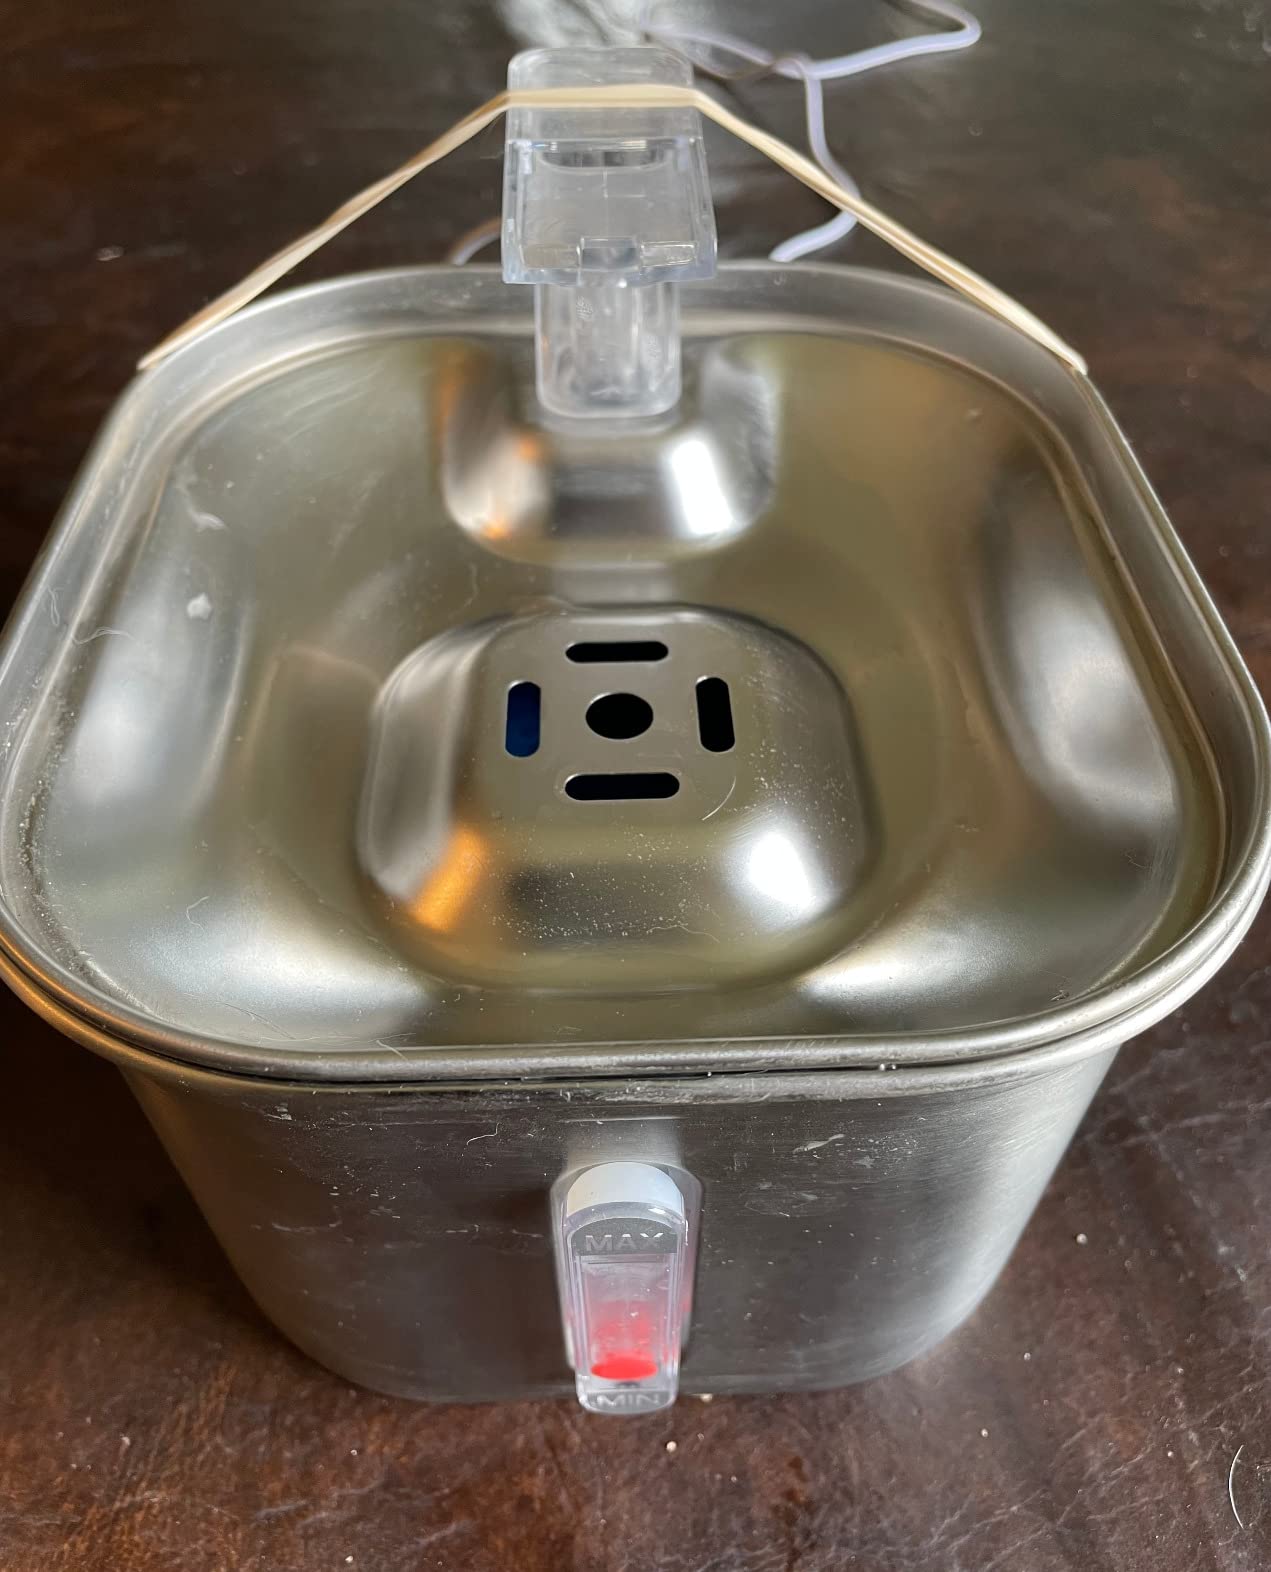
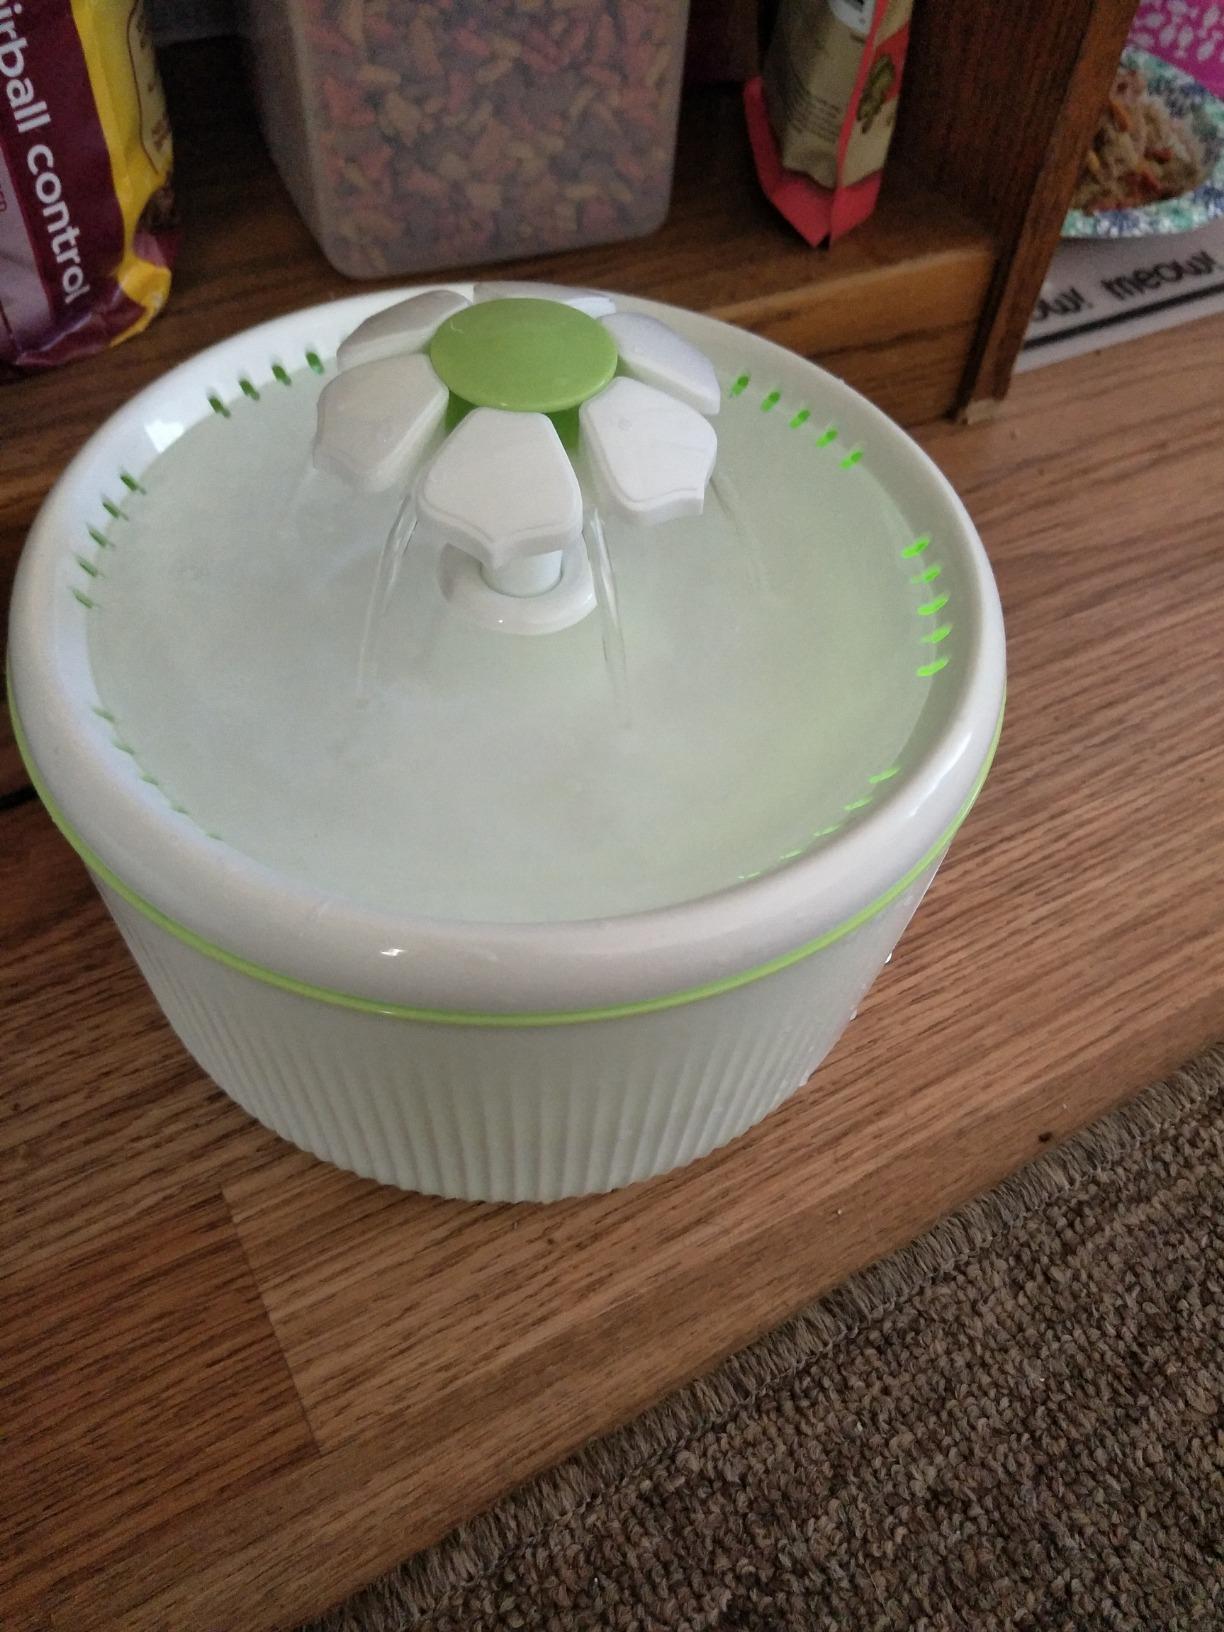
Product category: items_bowl
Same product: no